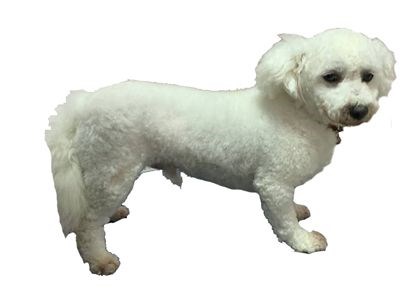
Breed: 3083-n000117-Bichon_Frise